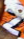
Number: 2